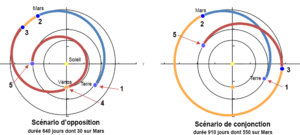
Scénarios des missions habitées martiennes
La réalisation d'une mission spatiale habitée vers Mars constitue un des objectifs à long terme fixés à l'astronautique depuis ses débuts. Initialement thème de science-fiction, il est devenu pour certains, à la suite du débarquement de l'homme sur la Lune en 1969, la prochaine étape de la conquête spatiale. Mais la réussite de ce projet demande des moyens financiers encore bien supérieurs à ceux du programme Apollo, lui-même lancé grâce à un concours de circonstances particulièrement favorable. Un vol habité vers Mars est également un défi technique et humain sans commune mesure avec une expédition lunaire : taille des vaisseaux, système de support de vie fonctionnant en circuit fermé sur de longues durées, fiabilité des équipements qui ne peuvent être réparés ou dont la redondance ne peut être systématiquement assurée, problèmes psychologiques d'un équipage confiné dans un espace restreint dans un contexte particulièrement stressant, problèmes physiologiques découlant de l'absence de gravité sur des périodes prolongées ainsi que l'effet des rayonnements sur l'organisme.